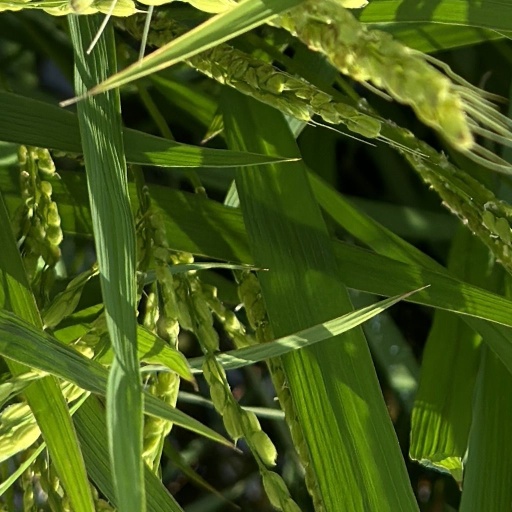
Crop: rice